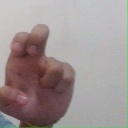
अक्षर: अ